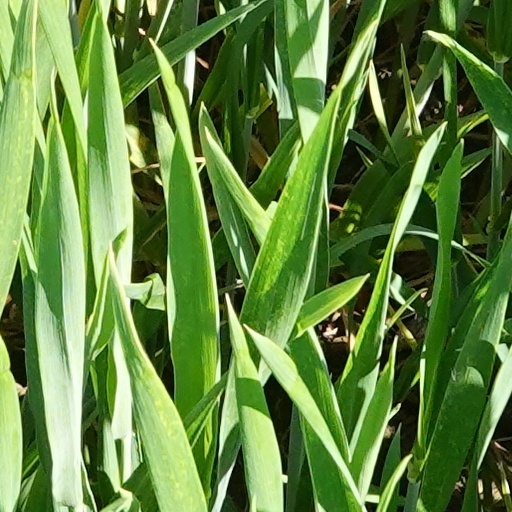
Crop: wheat